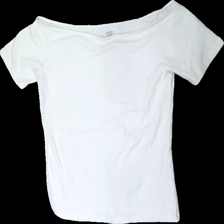
View: front
Type: T-shirt
Category: Ladies
Brand: Lager 157
Colors: White
Material: 100% cotton
Cut: Regular
Size: XL
Season: All
Price range: <50
Recommended usage: Reuse